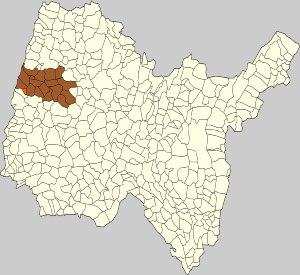
Bey est une commune française, située dans le département de l'Ain en région Auvergne-Rhône-Alpes.